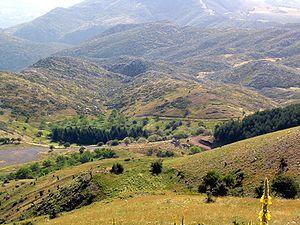
Le Lykaion ou mont Lycée est une montagne culminant à 1 421 m d’altitude en Arcadie.